Gulf house

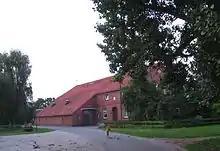
A Gulf house in the district of Leer - front and barn door

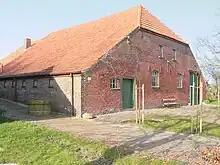
Gulf house in brick in the Wangerland. Back of house with barn door (right) and stable door (left).

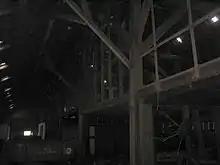
Roof design of an East Frisian Gulf house from inside, seen from the threshing floor ("Tenne")

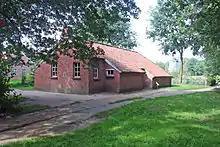
Farm labourer's house at the Cloppenburg Museum Village

A Gulf house, also called a Gulf farmhouse ("Gulfhof") or East Frisian house ("Ostfriesenhaus"), is a type of byre-dwelling that emerged in the 16th and 17th centuries in North Germany. It is timber-framed and built using post-and-beam construction. Initially Gulf houses appeared in the marshes, but later spread to the Frisian geest. They were distributed across the North Sea coastal regions from West Flanders through the Netherlands, East Frisia and Oldenburg as far as Schleswig-Holstein (as a variant called the Haubarg). This spread was interrupted by the Elbe-Weser Triangle which developed a type of Low German house instead, better known as the Low Saxon house.